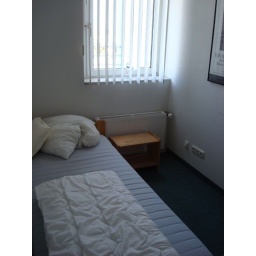
I'm standing at the door and looking in